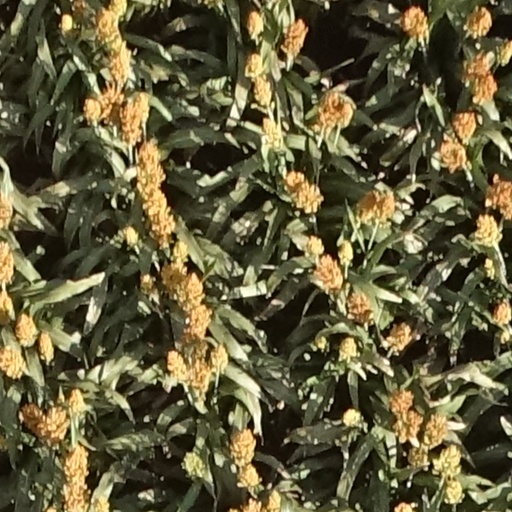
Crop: sorghum